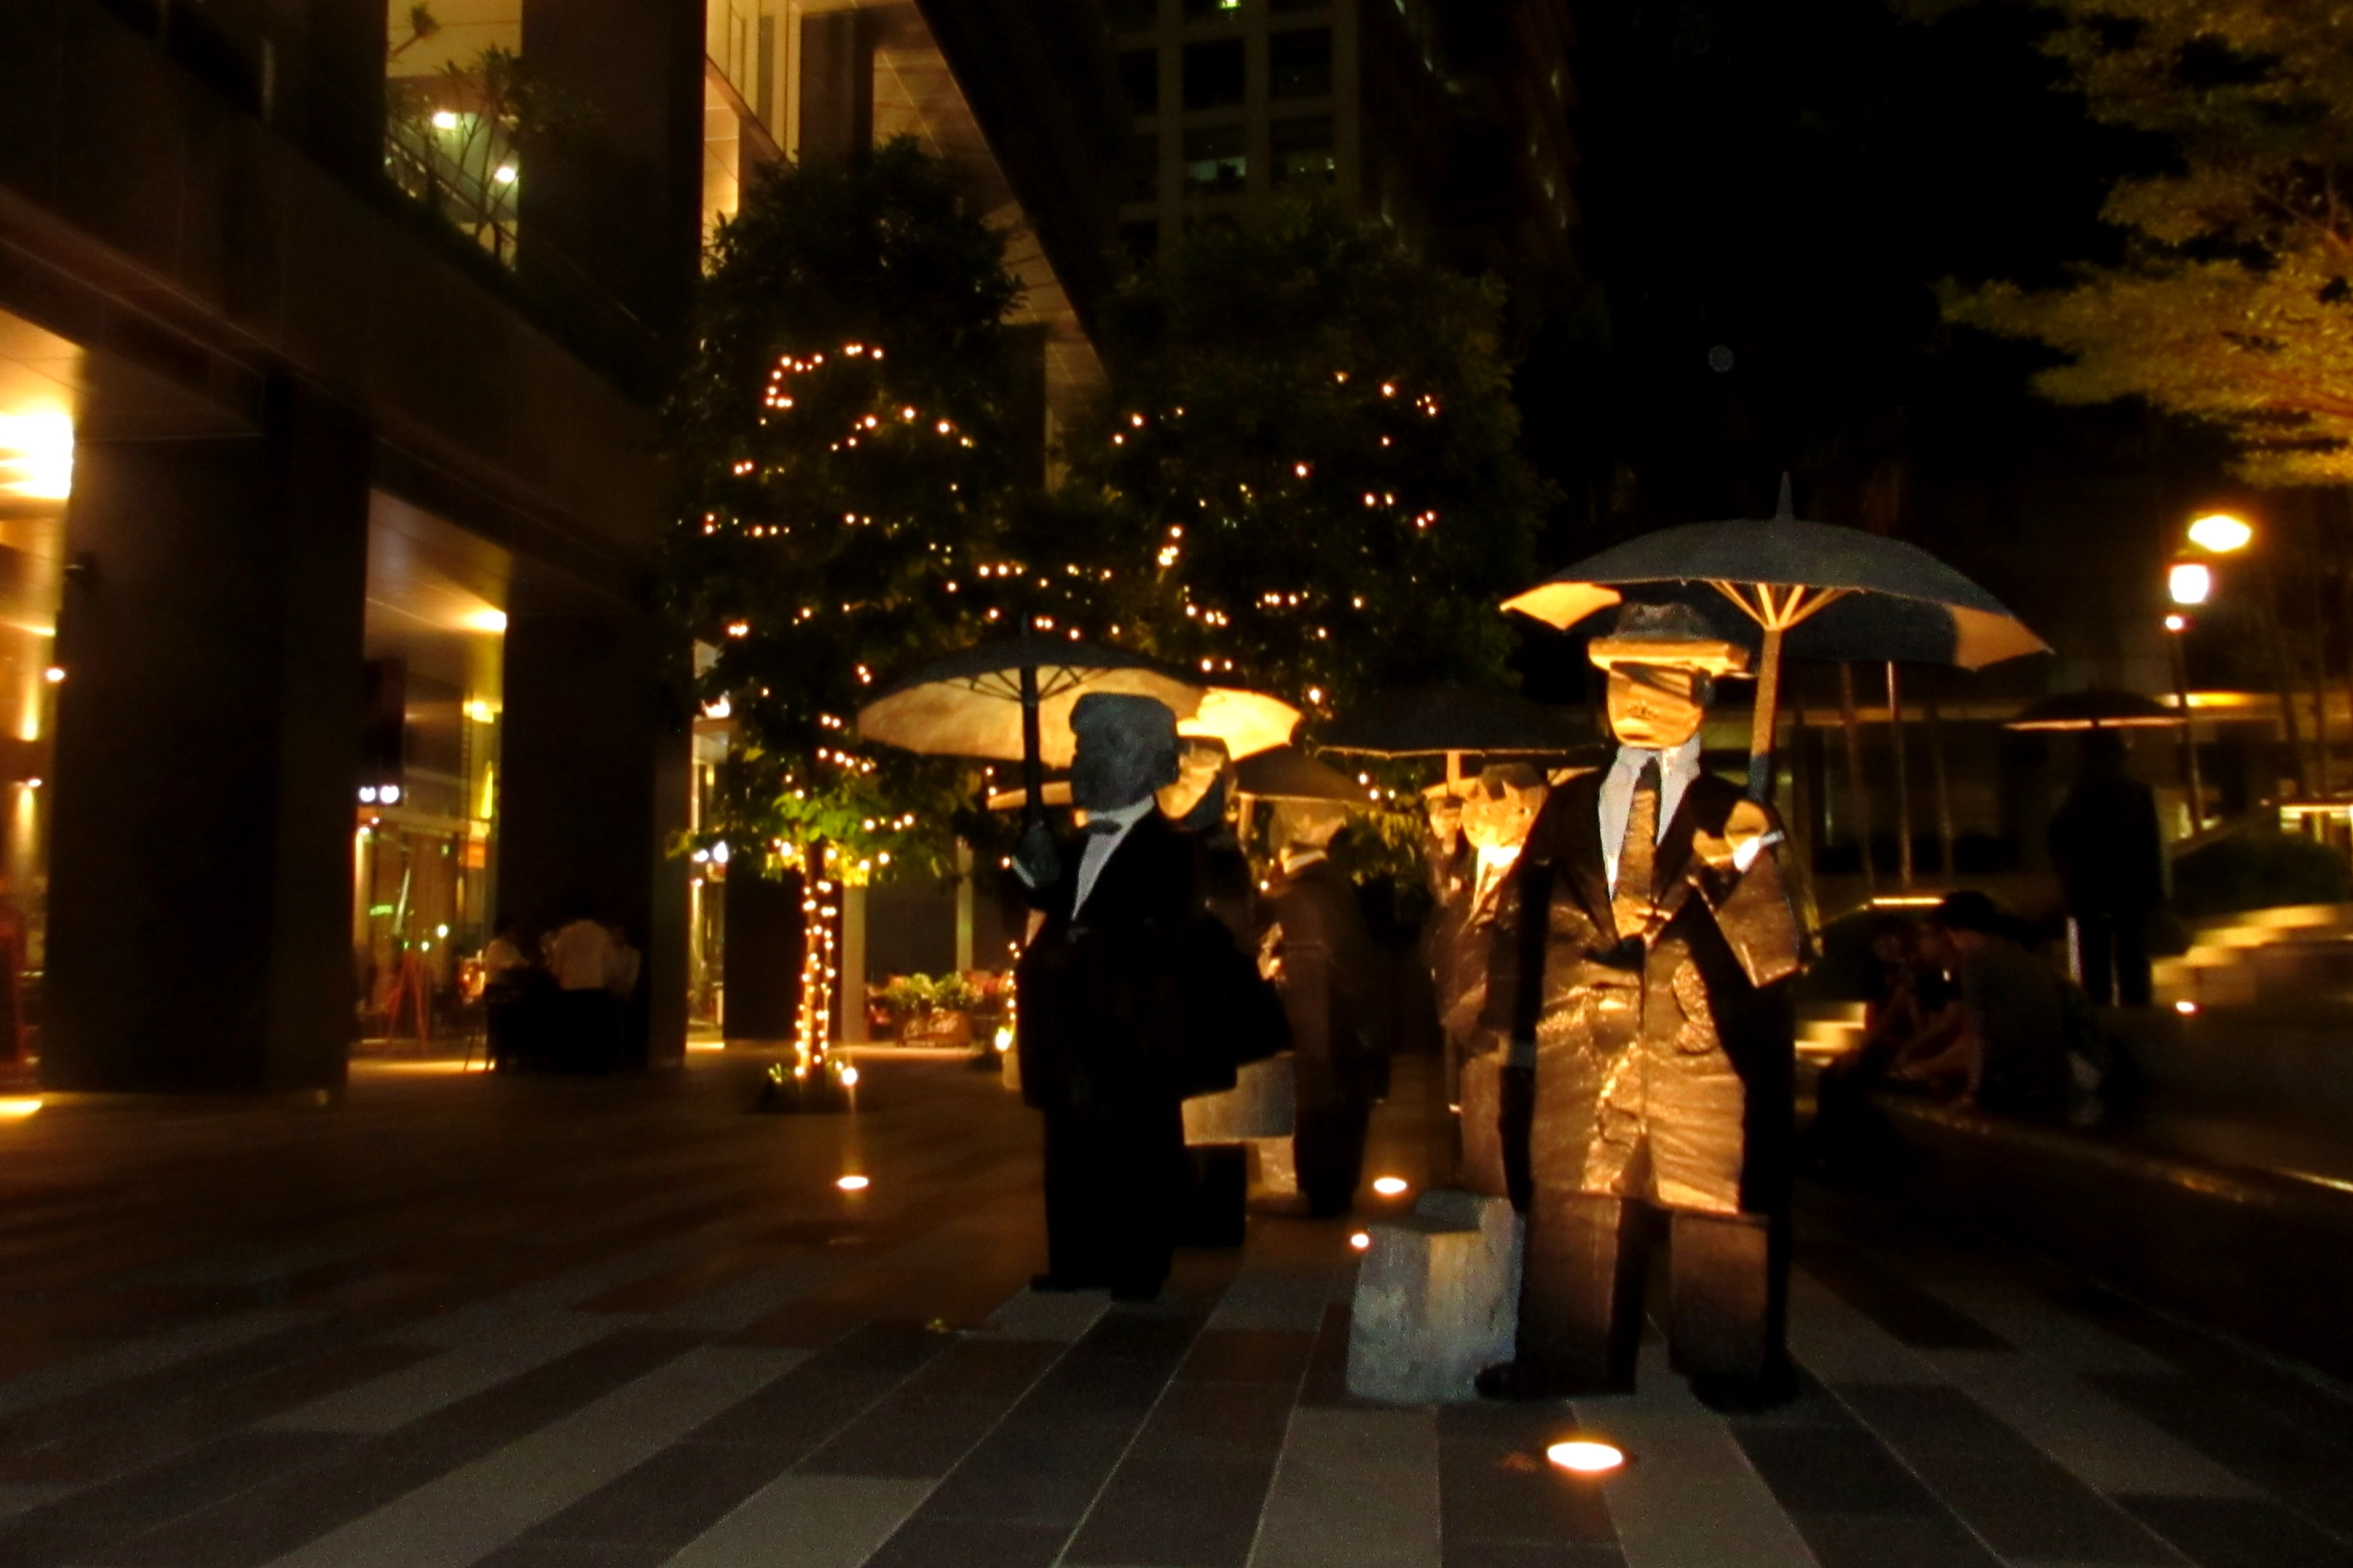
sculpture, passenger, light, night, night photography, singapore, lighting, sky, street, urban area, metropolitan area, city, umbrella, evening, pedestrian, fun, architecture, downtown, darkness, vacation, fashion accessory, road, road surface, metropolis, tourism, crowd